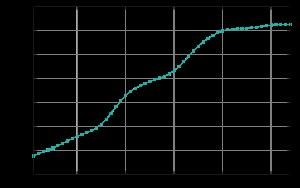
La Grèce a une population recensée de 10 815 197 habitants en 2011. Les estimations de 2018 sont de 10 738 000 selon l'office grec de la statistique